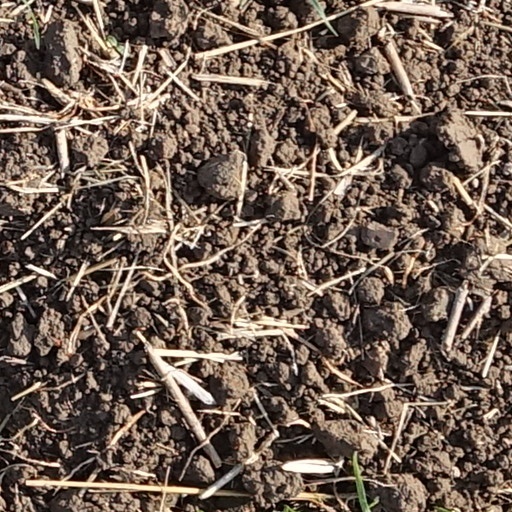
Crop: wheat